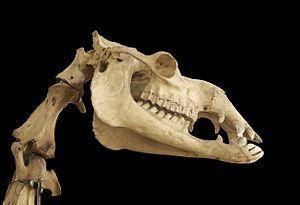
vieux crâne et vertèbres cervicales d'un dromadaire (Camelus dromedarius). Musée Fragonard de l'Ecole Nationale Vétérinaire d'Alfort, Maisons-Alfort, France. Notez la restauration du maxillaire brisé avec du fil de fer...